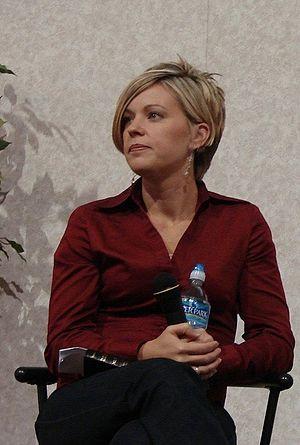
La dixième saison de Dancing with the Stars, émission américaine de télé réalité musicale, est commencé le 22 mars 2010 sur le réseau ABC et s'est terminé le 25 mai 2010. Cette émission est animée par Tom Bergeron et Brooke Burke.